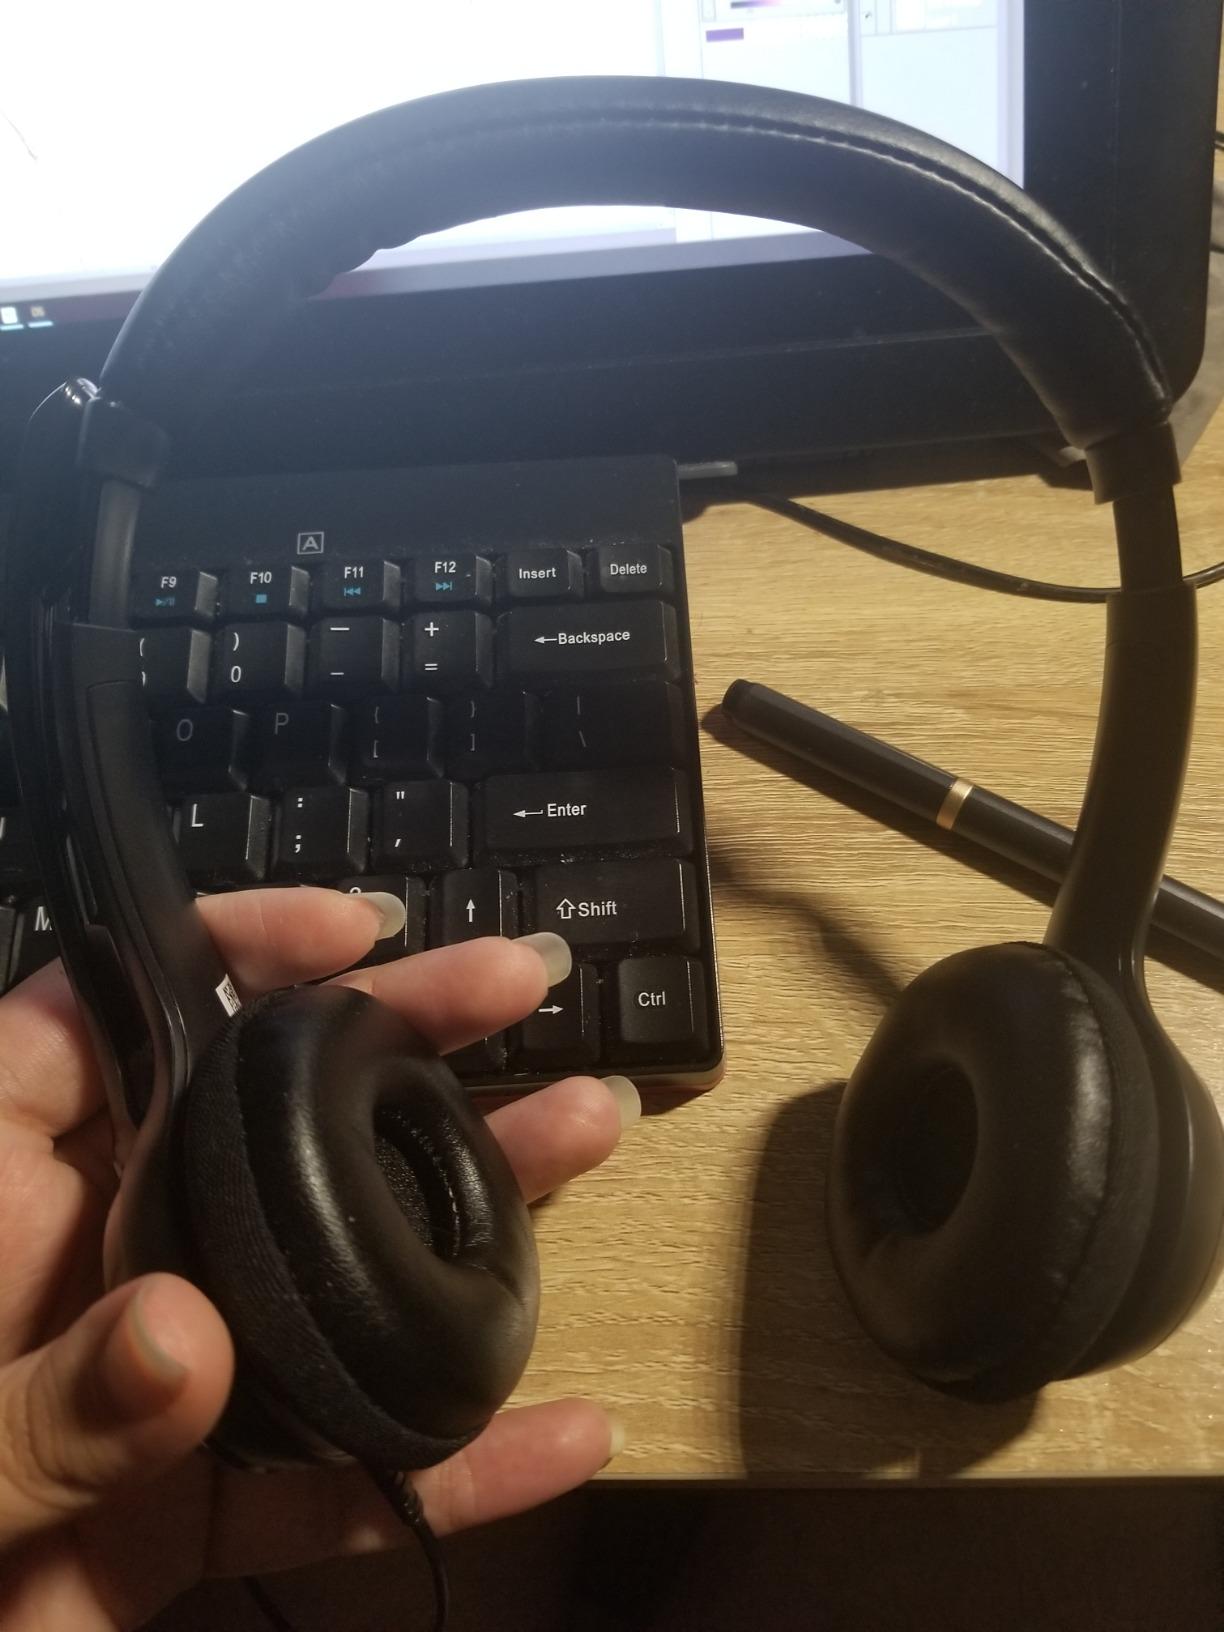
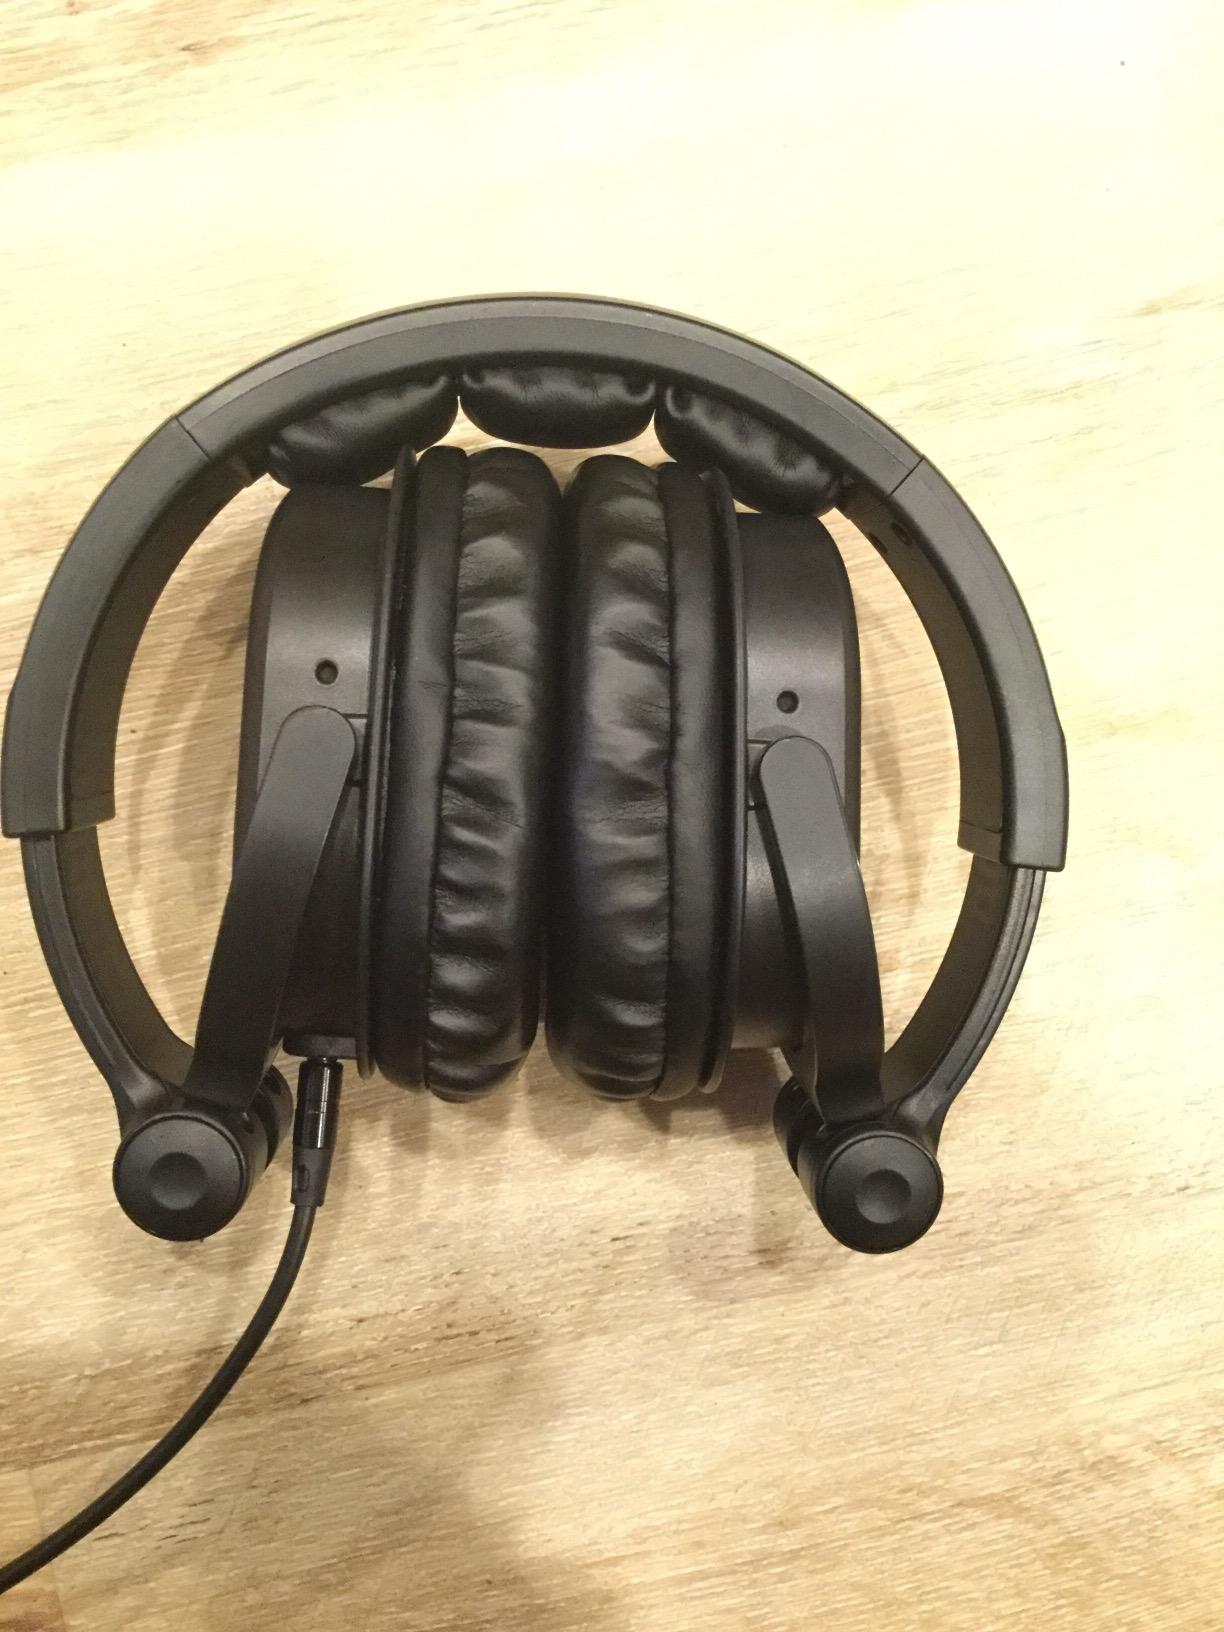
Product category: headphones
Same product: no